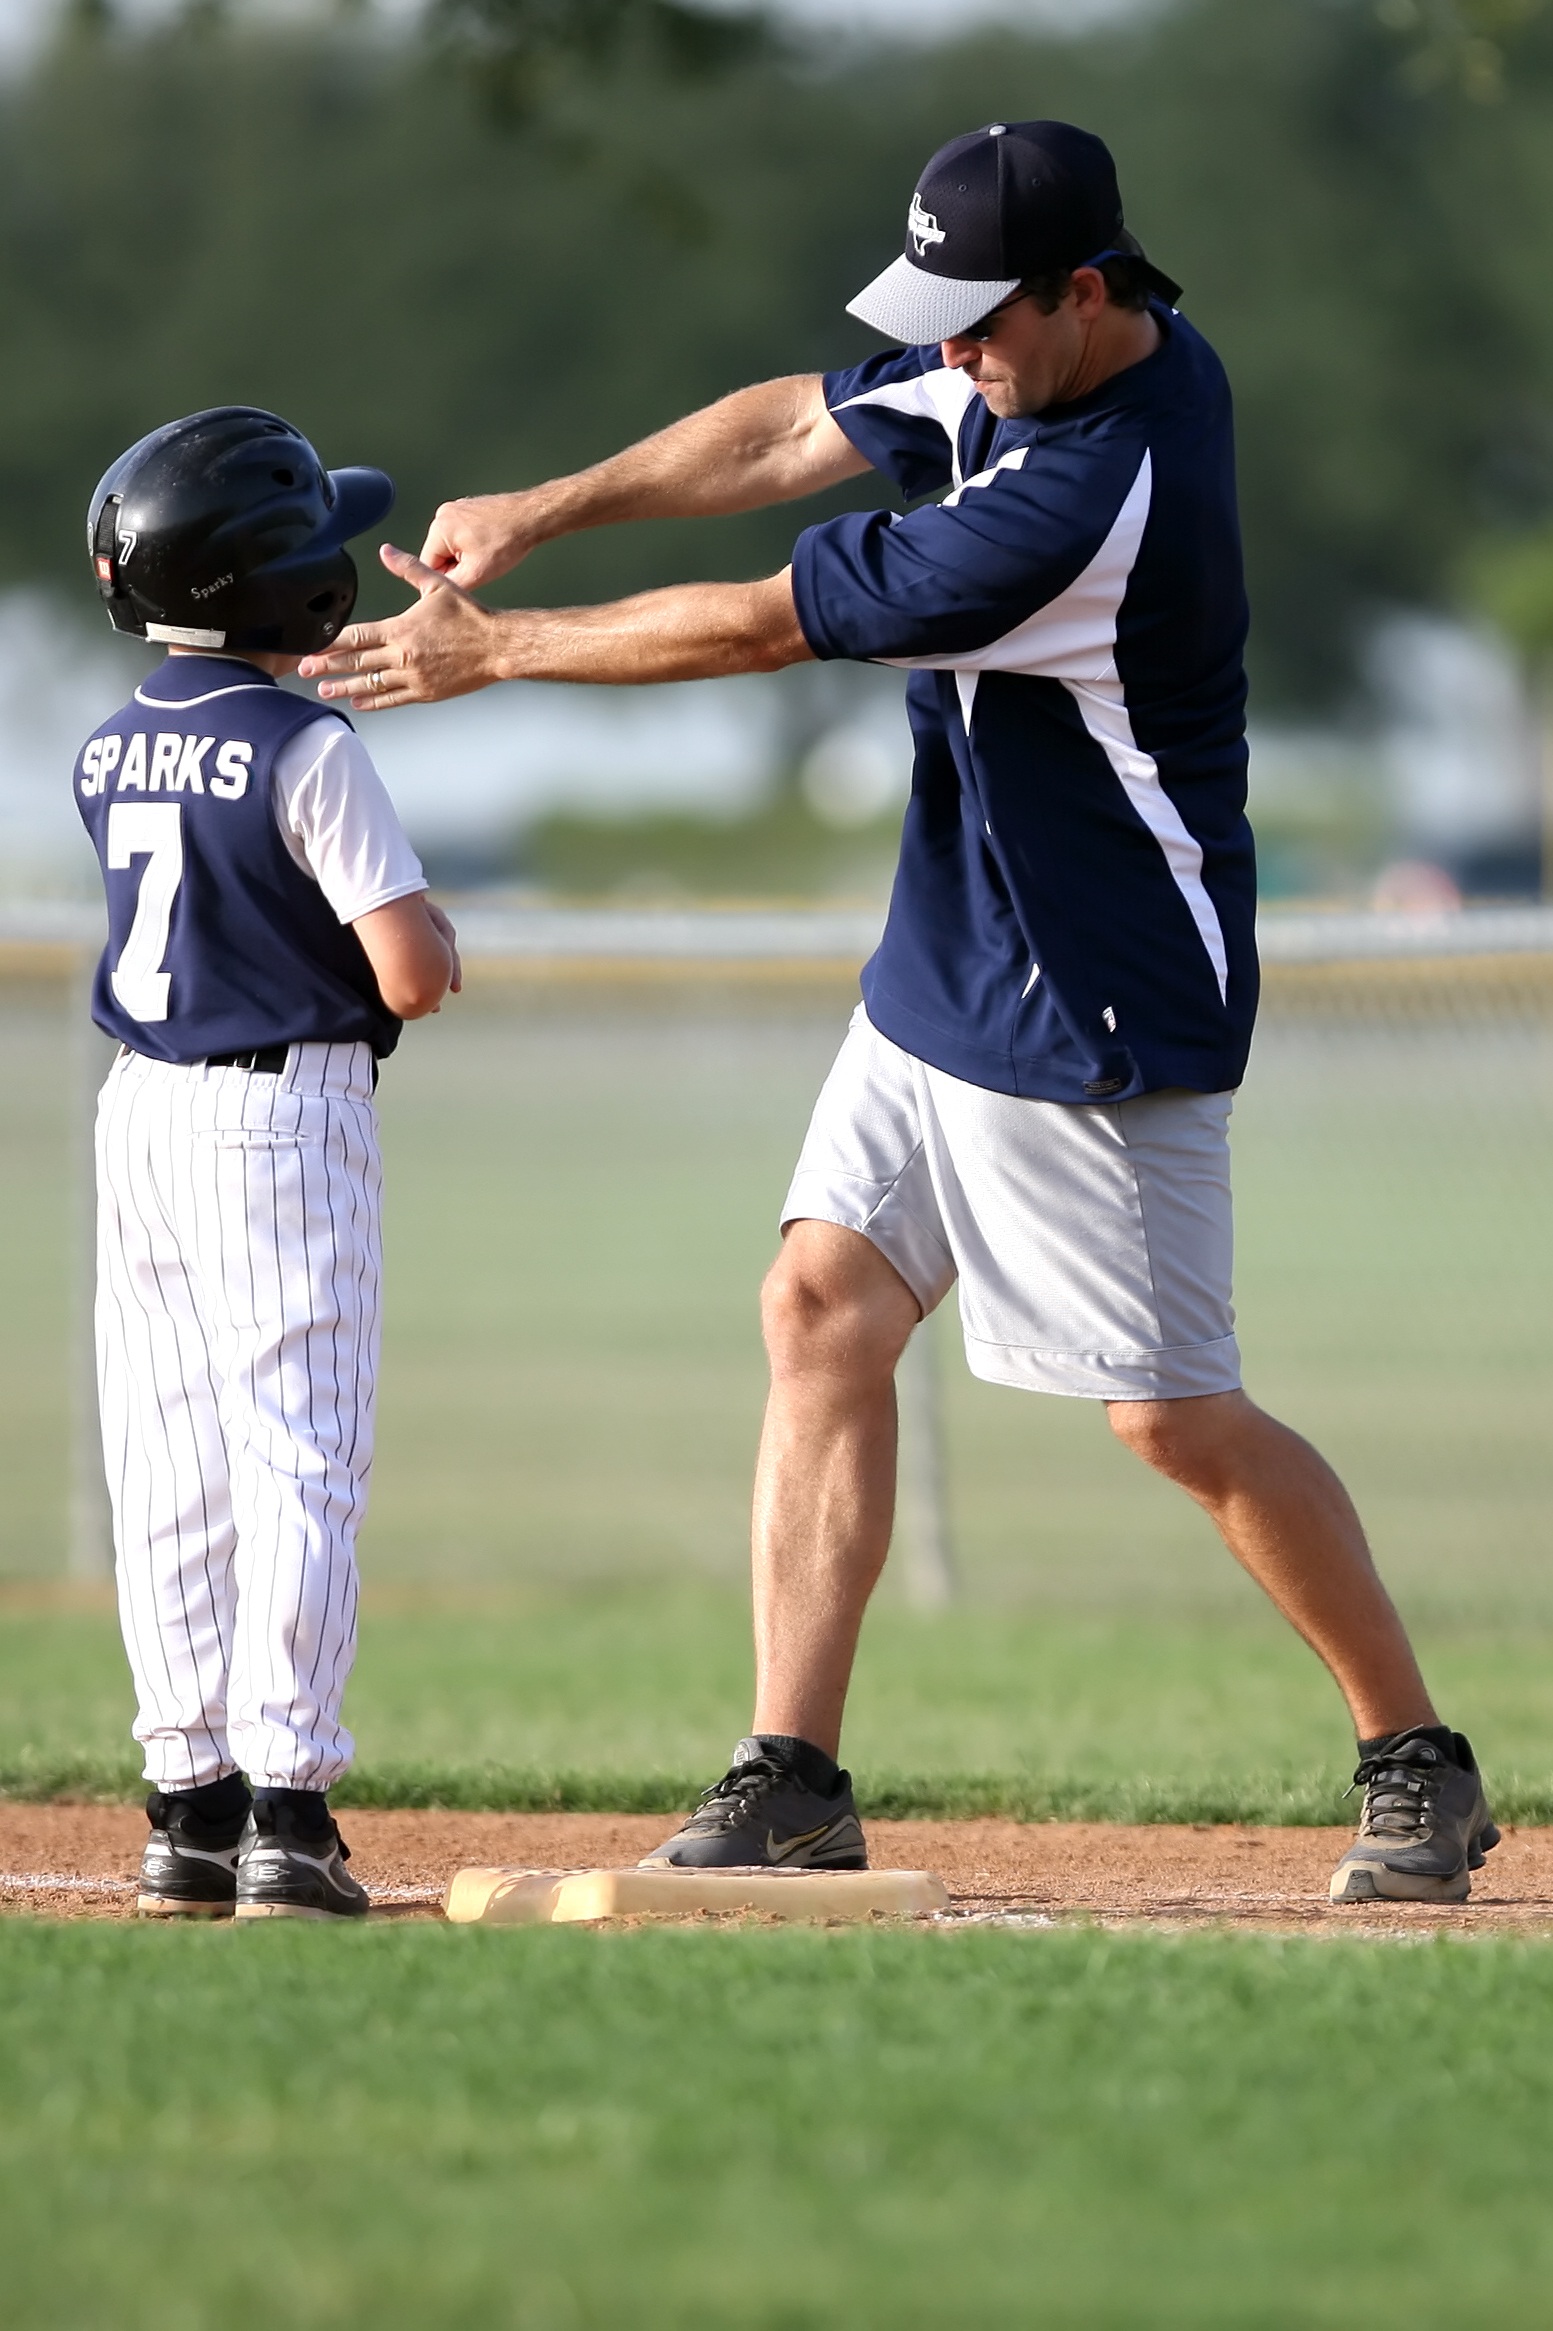
baseball, sport, field, game, boy, male, youth, child, player, pitch, team, sports, uniform, leadership, athlete, coach, tournament, teach, ball game, little league, hitter, team sport, infielder, baseball coach, college baseball, little league coach, competition event, bat and ball games, baseball positions